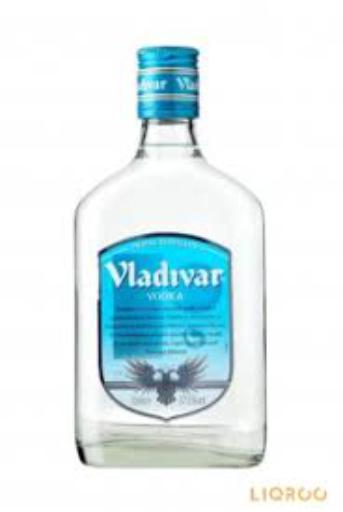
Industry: Food